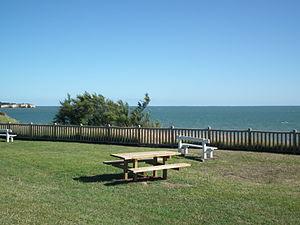
Panorama sur l'estuaire de la Gironde depuis la pointe de Vallières
La pointe de Vallières est un cap rocheux situé à Saint-Georges-de-Didonne, dans le département de la Charente-Maritime et la région Nouvelle-Aquitaine. Ce promontoire, particulièrement saillant et très découpé du fait d'une érosion marquée, constitue une avancée dans l'estuaire de la Gironde. Il est tout à la fois une des limites de la plage de la Grande-Conche et de la conche de Saint-Georges.